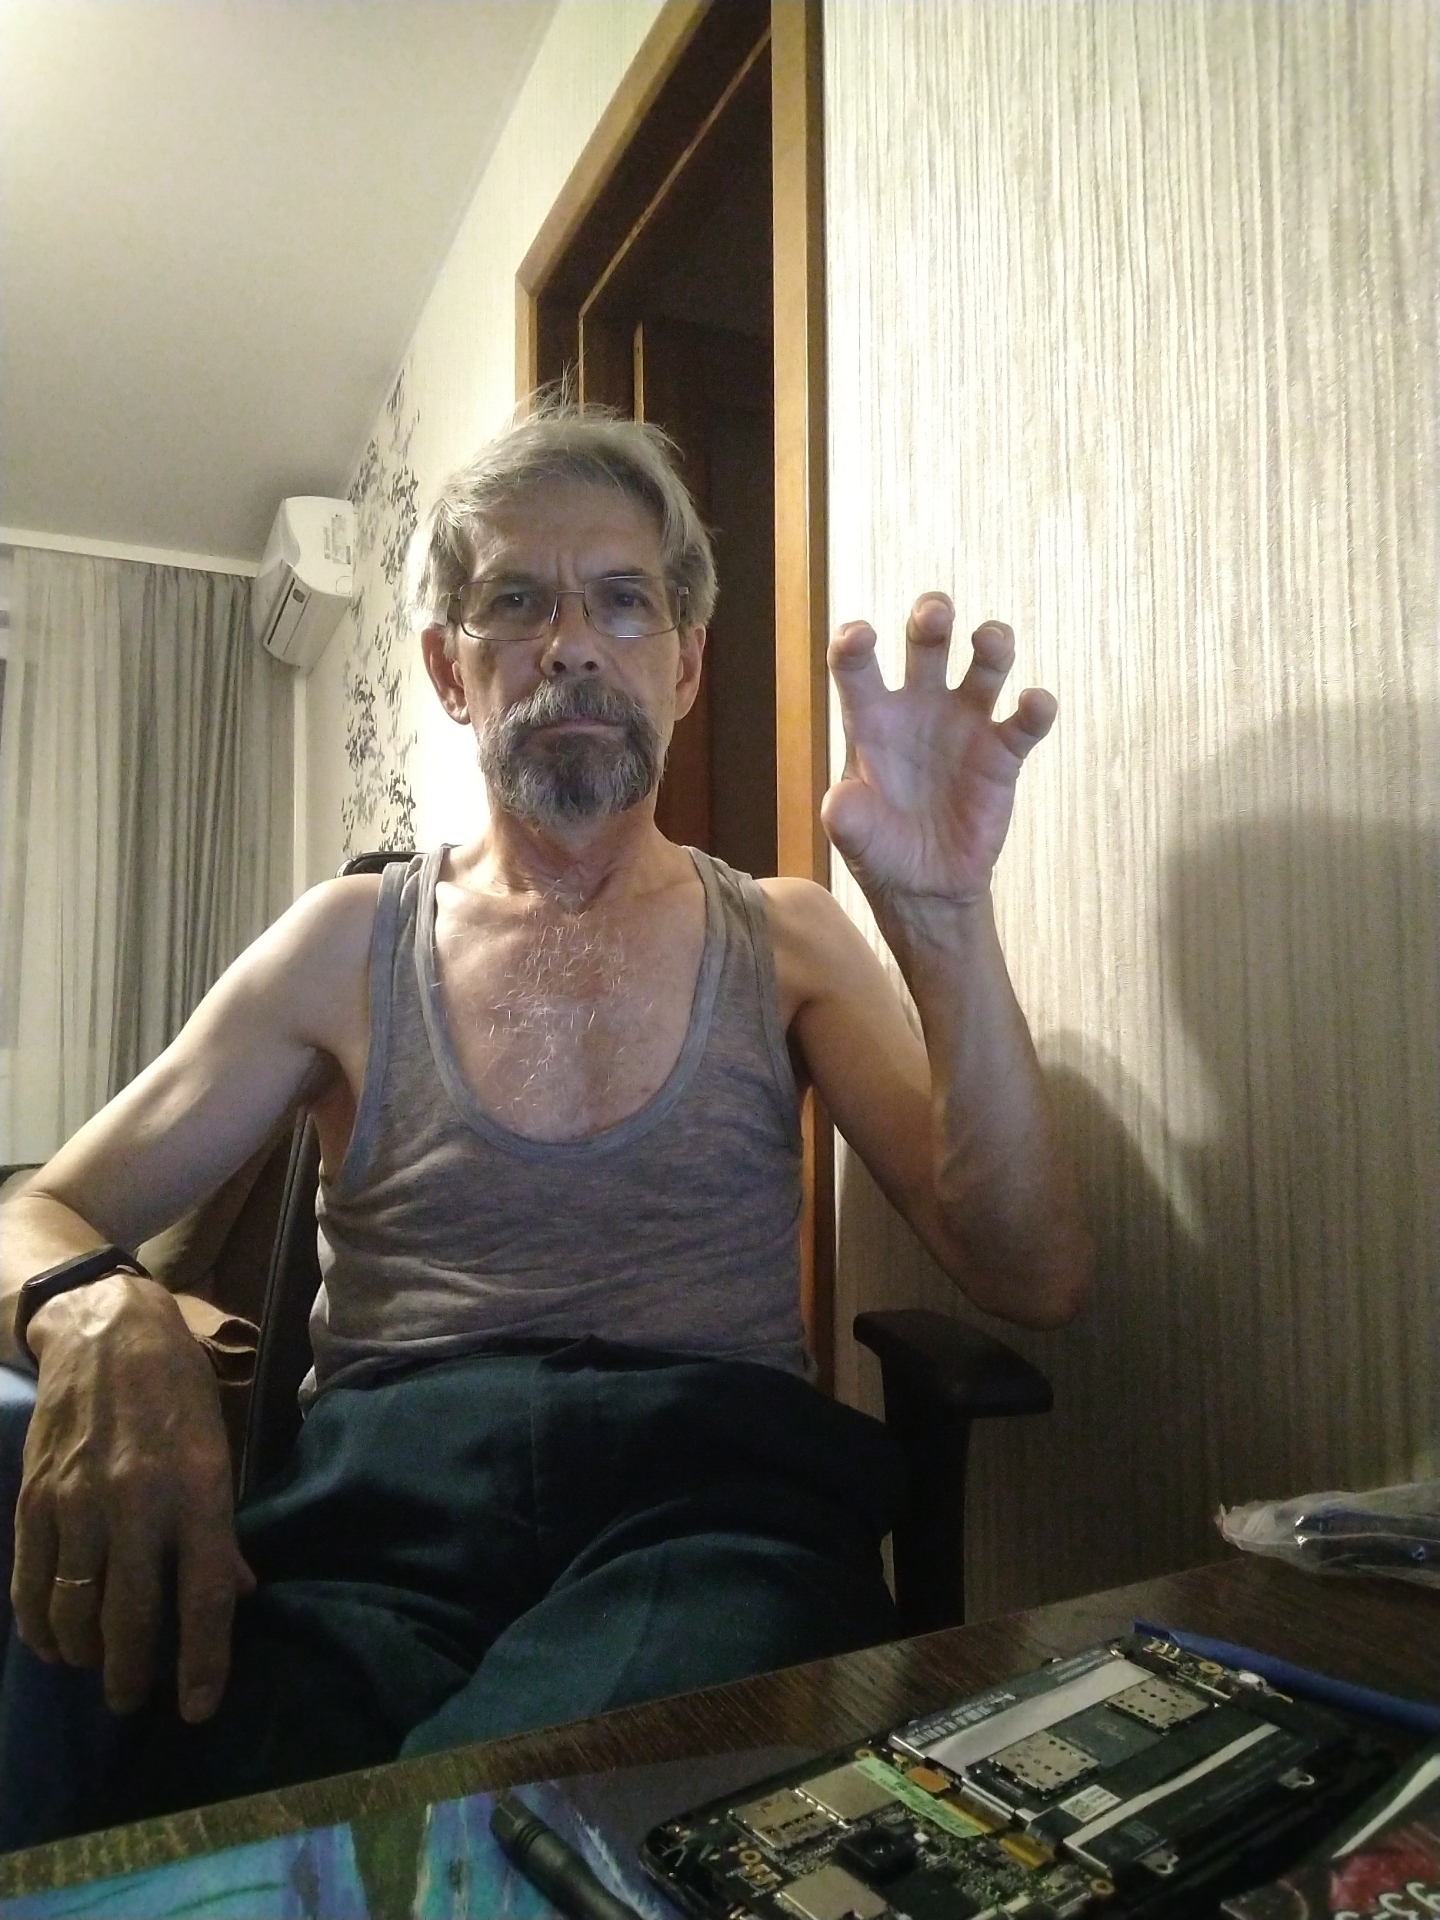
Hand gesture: grabbing